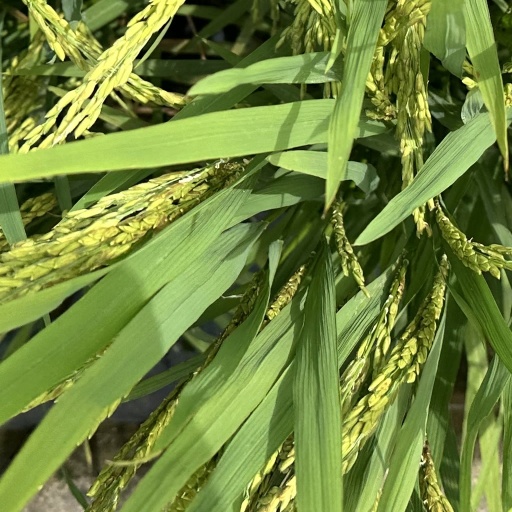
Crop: rice